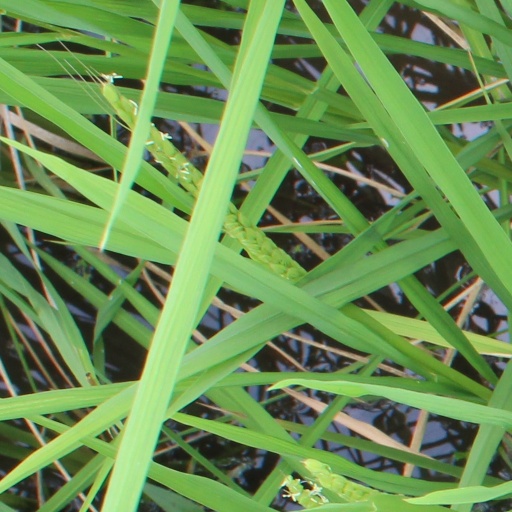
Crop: rice